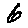
Label: 6